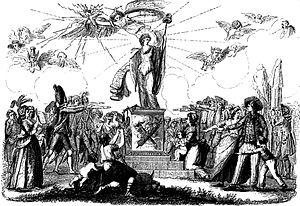
La Constitution française du 3 septembre 1791 est la première expérience d’un régime libéral en France. Elle apparaît en période révolutionnaire et institue une monarchie constitutionnelle.